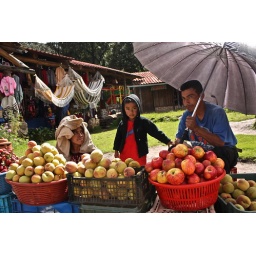
a family in guatemala selling fruits at a roadside market